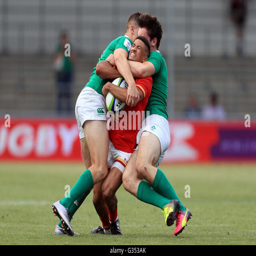
person is tackled by person and cinematographer during the under 's rugby